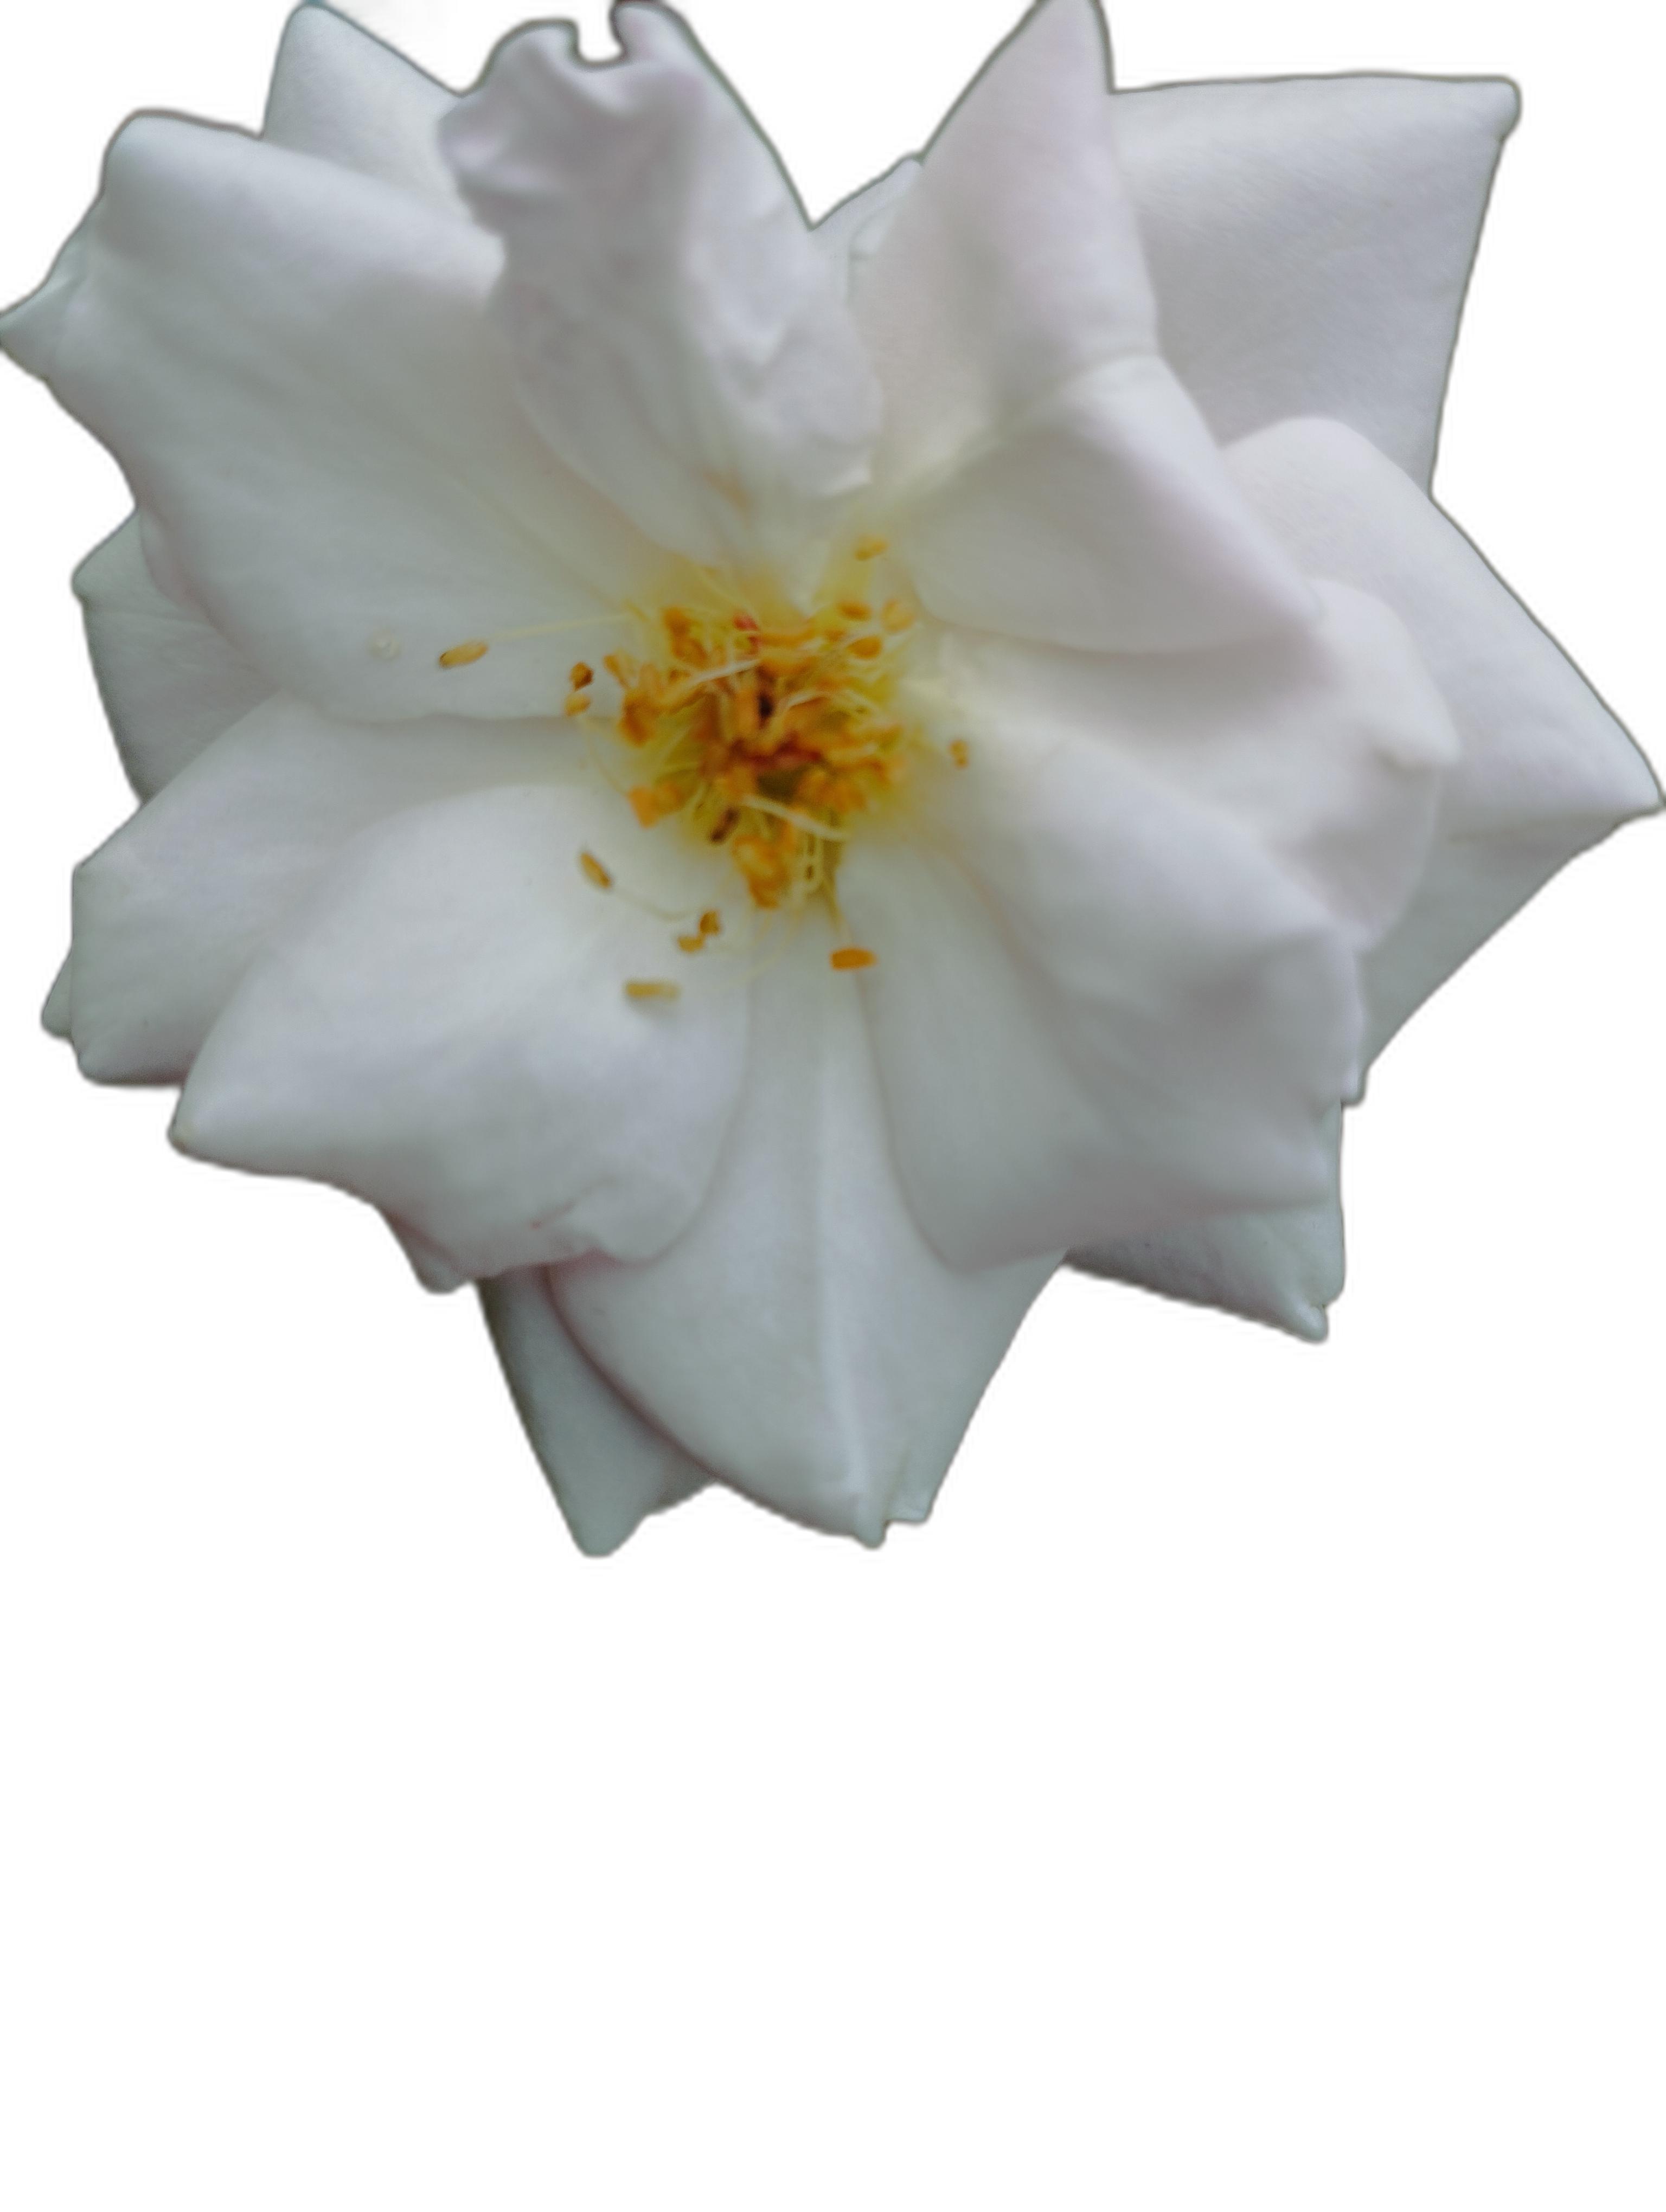
Label: Rose